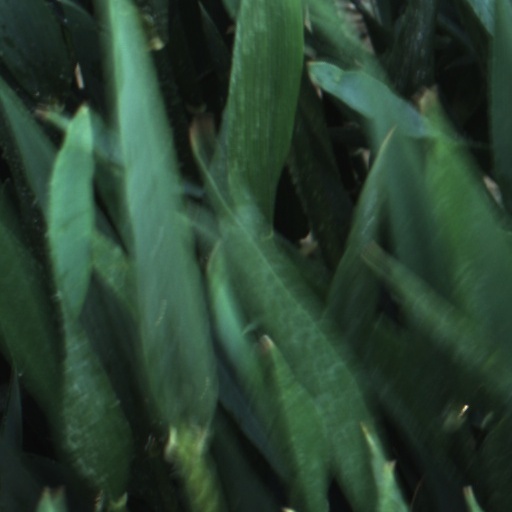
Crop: wheat